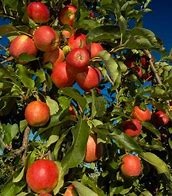
Label: apple